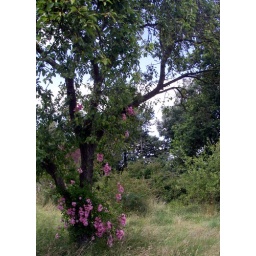
Rosa sp. on an apple tree in the garden at Sissinghurst, Kent.